Automatism (medicine)

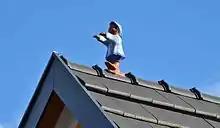
Statue of a sleepwalker on top of a house in Austria

While the human body is sleeping, we are considered to be unconscious. Automatism can be illustrated within dreams, as the human brain does not need to think about dreaming. The brain is active during the REM (rapid eye movement) stage of sleep, when dreams occur, however this is only to portray the images we see in our dreams. Further analysis of this ideology can be seen in nightmares. This is an example of why dreaming is considered an automatic behavior. Sleepwalking also occurs as a thought of automatic behavior found within the subcategory of dreams. Sleepwalking occurs in the frontal cortex responsible for rationality and the hippocampus used for memory. Scientists know this information from performing various tests on sleepwalking patients, such as EEG's and brain scans. It has been shown that sleepwalking relates to the natural human behavior of sleeping, although the frontal cortex is awake and ready to go. This can be seen in many animal species, as this form of sleep where the frontal cortex is partially awake stems from an adaptation of enhanced survival. This is because the animals are ready to rise and defend against predators, and are less vulnerable while sleeping. While sleepwalking can be dangerous, it is something nobody can control, therefore considered a subclass of automatic behavior in dreams.